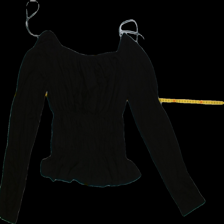
View: back
Type: Blouse
Category: Ladies
Brand: Gina Tricot
Colors: Black
Material: 100%viscose
Pattern: Plain
Cut: C-collar, Regular
Size: M
Season: All
Trend: No trend
Stains: No
Price range: 50-100
Recommended usage: Export